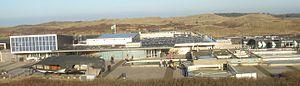
Ecomare est un centre océanographique néerlandais situé sur l'île du Texel et consacré à la mer des Wadden et à la mer du Nord. Le centre a été fondé en 1929, et portait alors le nom de Texels Museum. Après avoir été déplacé vers les dunes à De Koog en 1975, il s'est agrandi pour devenir un centre multi-fonctionnel d'accueil des visiteurs. Le centre comprend aujourd'hui un musée d'histoire naturelle, un aquarium, un centre de sauvetage pour oiseaux et pinnipèdes et un parc de 70 hectares de dunes. En outre, il sert de centre d'éducation à l'environnement pour les visiteurs du Parc national Duinen van Texel. Il reçoit chaque année environ 300 000 visiteurs.